Nestorius

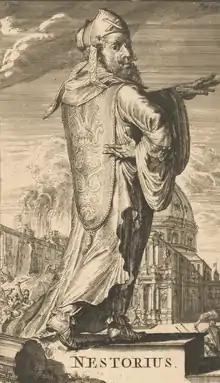
Portrait by Romeyn de Hooghe, 1688

Nestorius of Constantinople was an early Christian prelate who served as Archbishop of Constantinople from 10 April 428 to 11 July 431. He was a Christian theologian from the Catechetical School of Antioch, and several of his teachings in the fields of Christology and Mariology were seen as controversial and heretical, causing major disputes.